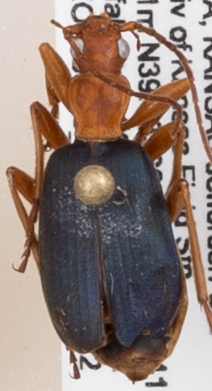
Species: Brachinus alternans
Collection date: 2020-07-22
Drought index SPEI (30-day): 1.28
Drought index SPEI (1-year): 1.28
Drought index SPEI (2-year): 2.01